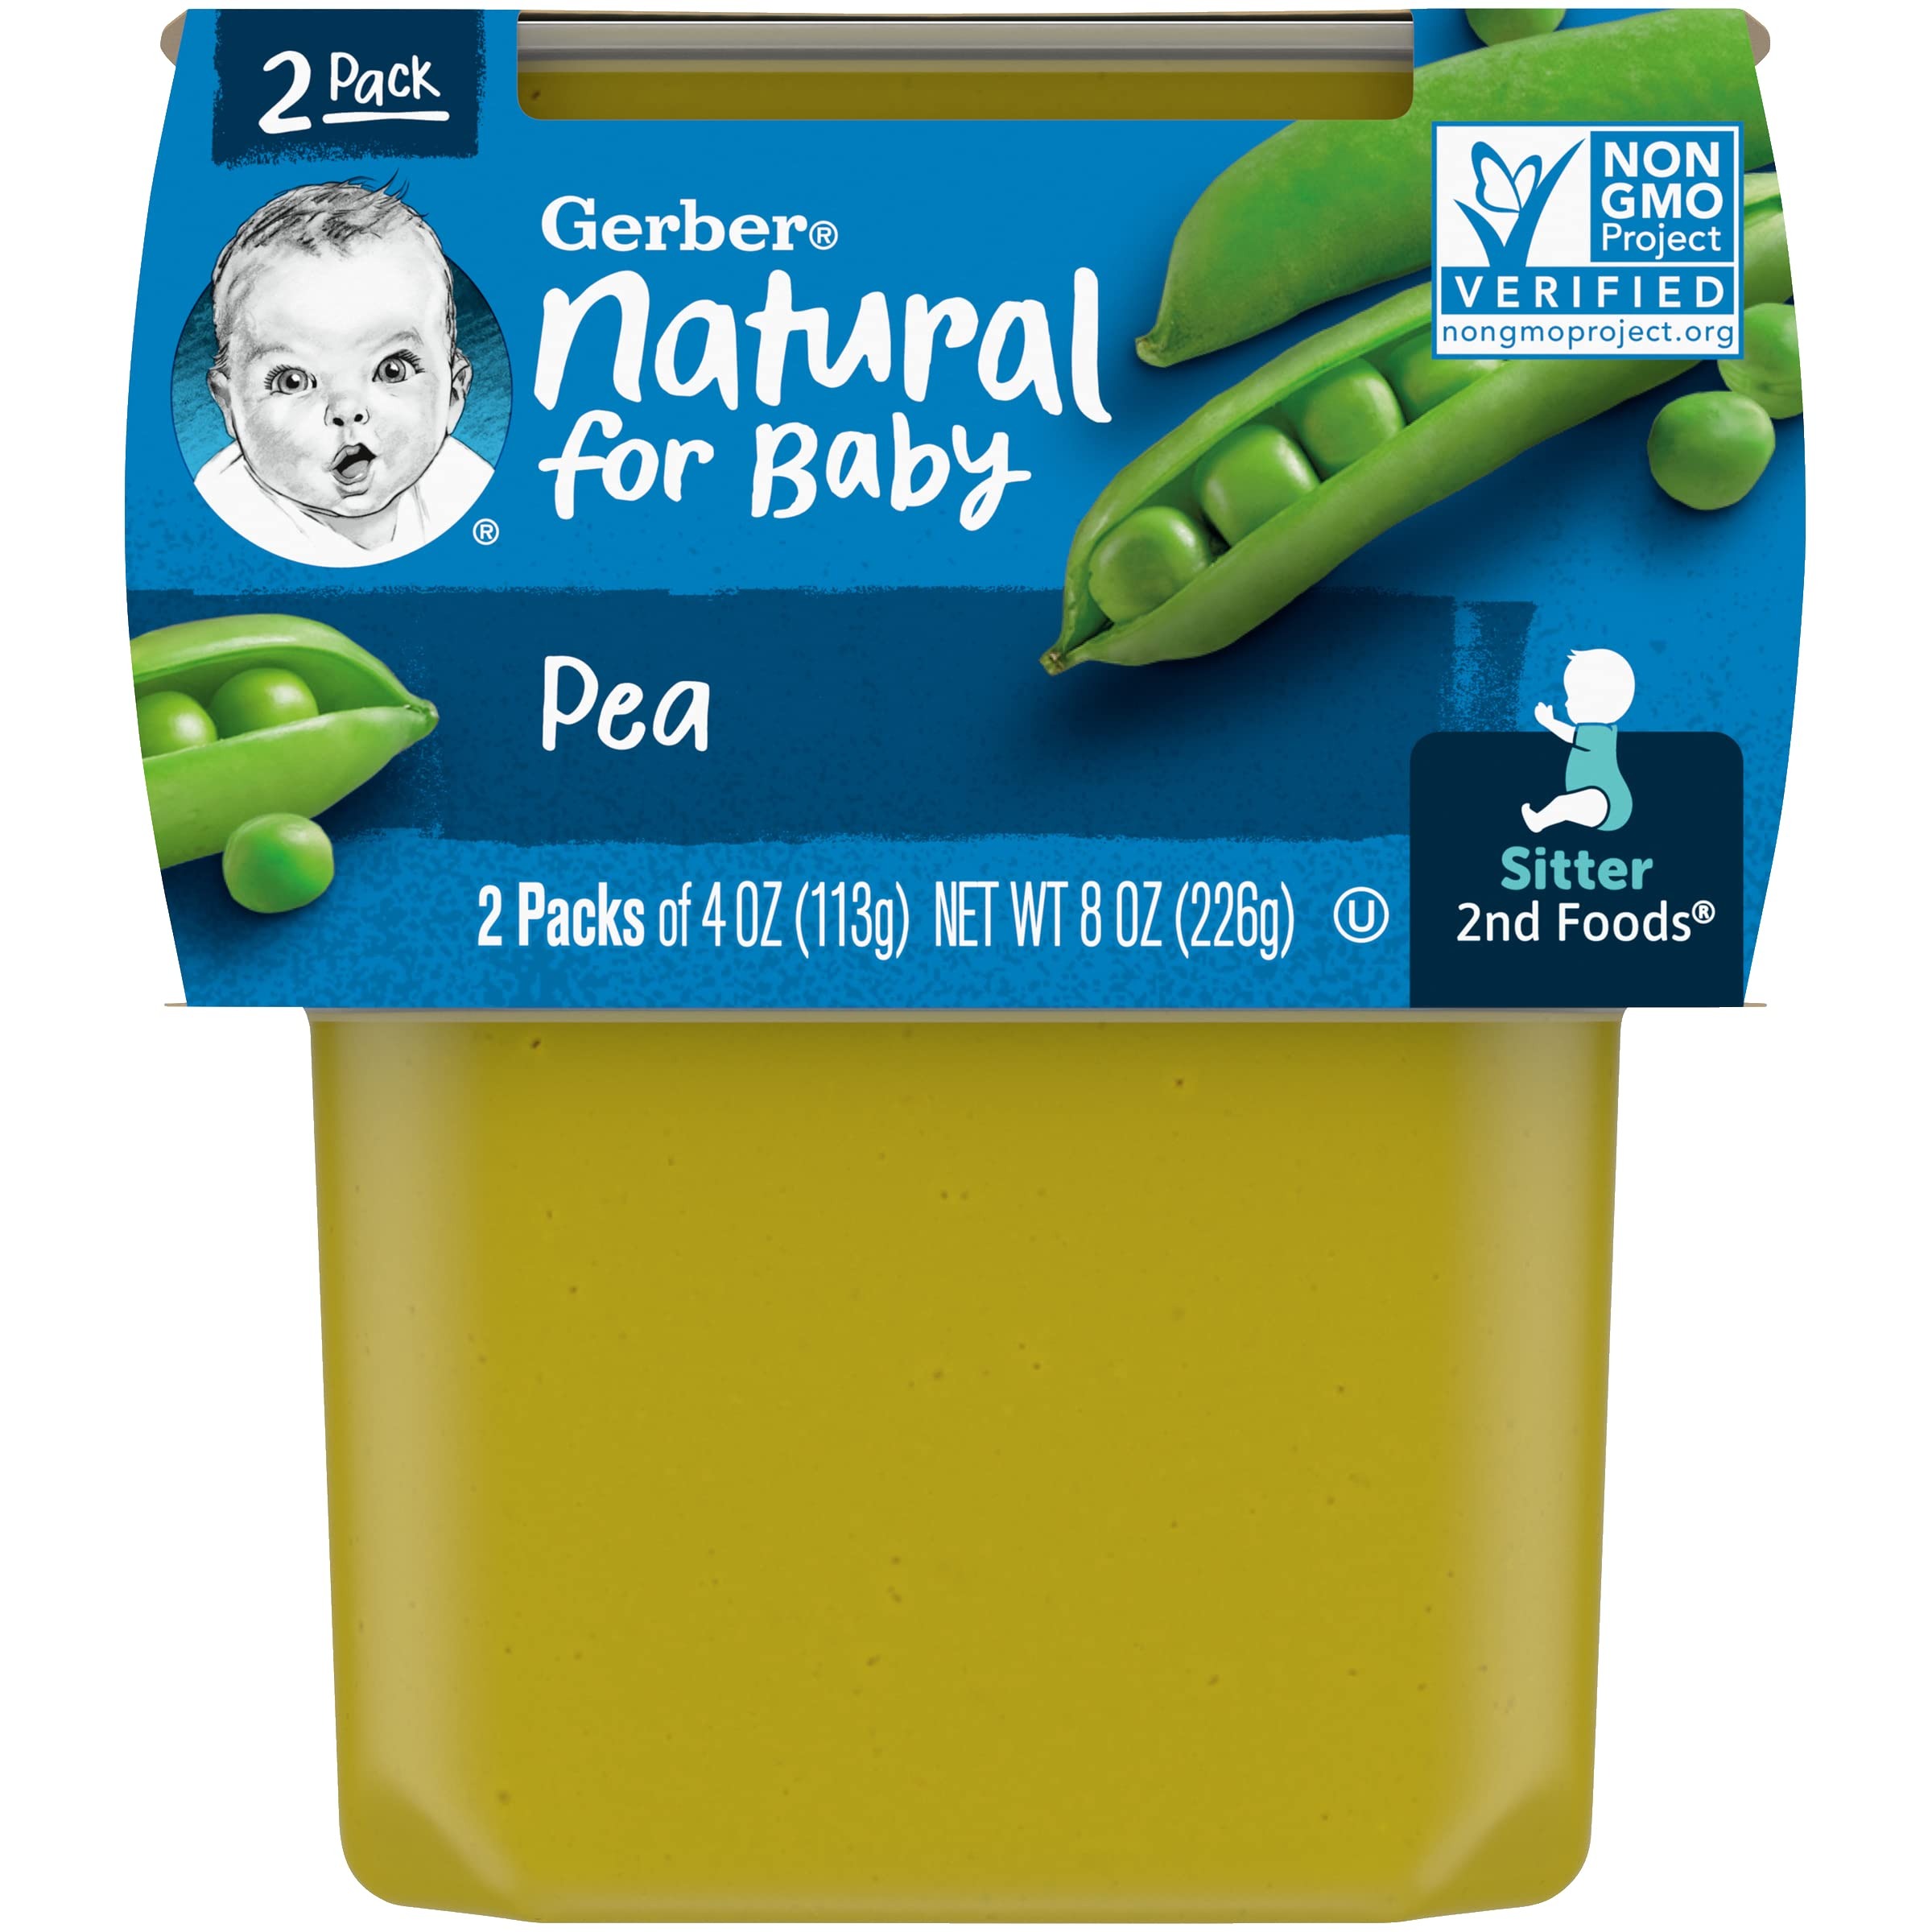
Item Name: Gerber Baby Food Pea, 4 Oz, 2 Ct Tubs
Bullet Point 1: Ingredients carefully selected to meet Gerber high quality standards
Bullet Point 2: Made with natural Vegetables
Bullet Point 3: Unsalted, no added starch, artificial flavors or colors
Bullet Point 4: 2g of fiber per pack
Bullet Point 5: The health and safety of your little one has been and will always be Gerber’s highest priority. We're a leader in infant nutrition, not just because we grow food that will feed your little one, but also because we know what nourishment your little one needs
Value: 8.0
Unit: Ounce

Price: 1.99